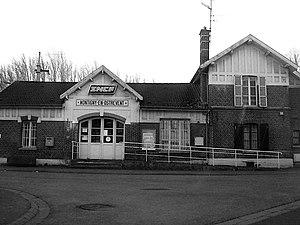
Gare Montigny-en-ostrevent
La gare de Montigny-en-Ostrevent est une gare ferroviaire française de la ligne de Douai à Blanc-Misseron, située sur le territoire de la commune de Montigny-en-Ostrevent dans le département du Nord, en région Hauts-de-France.
Montigny-en-Ostrevent est une commune française, située dans le département du Nord en Hauts-de-France.